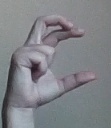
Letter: thal